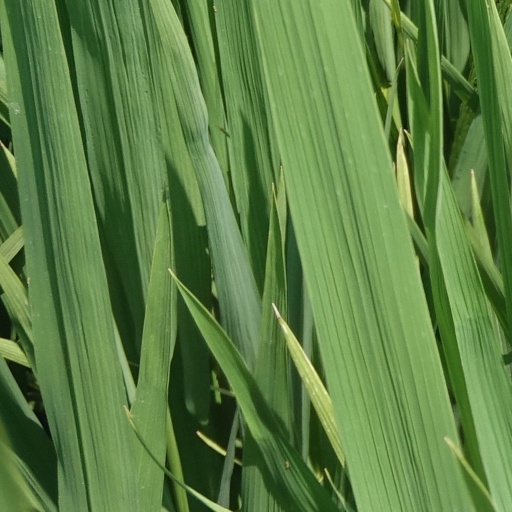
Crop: rice